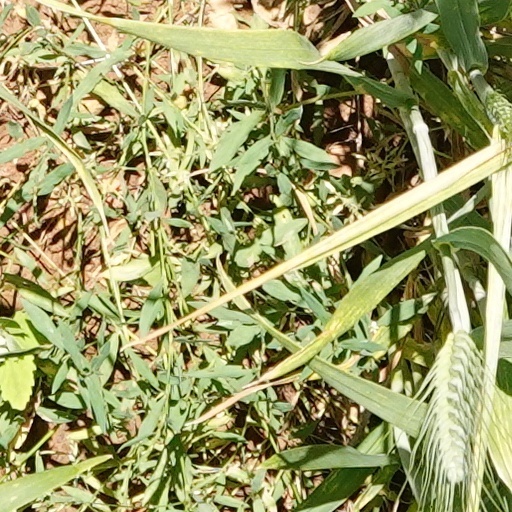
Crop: wheat